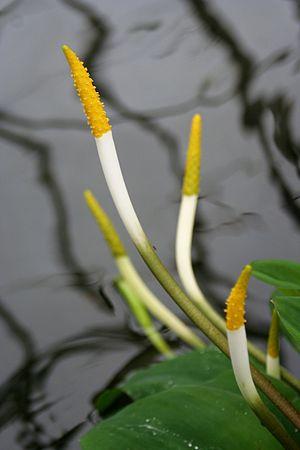
Orontium aquaticum est une espèce de plantes aquatiques de la famille des Araceae. C'est la seule espèce acceptée à l'heure actuelle du genre Orontium.